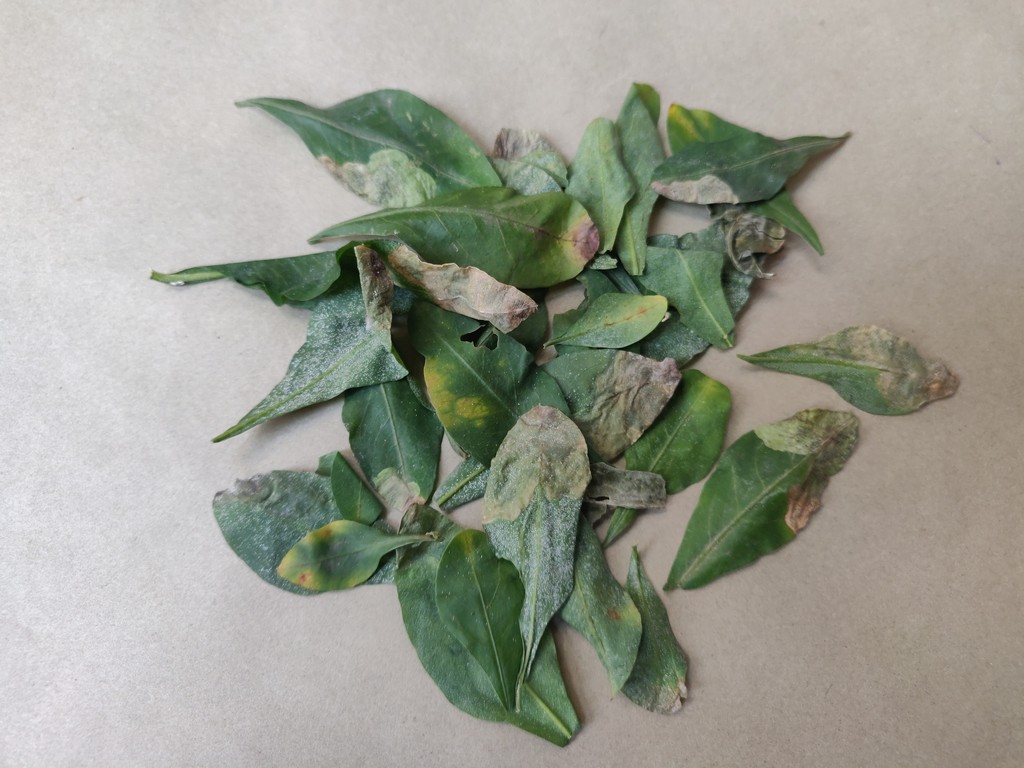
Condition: Unhealthy
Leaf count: multiple
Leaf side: unknown